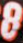
Number: 8